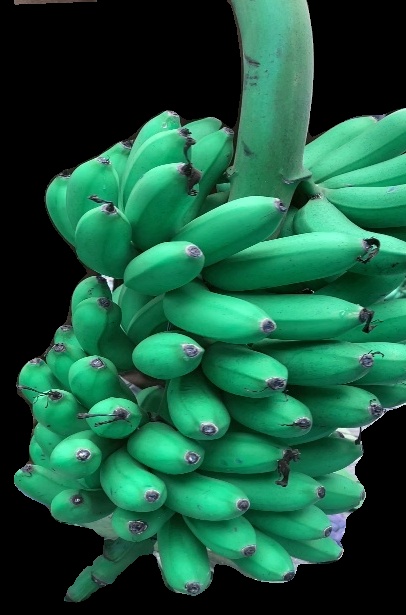
Variety: rasbale
Grade: grade1